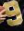
Number: 9